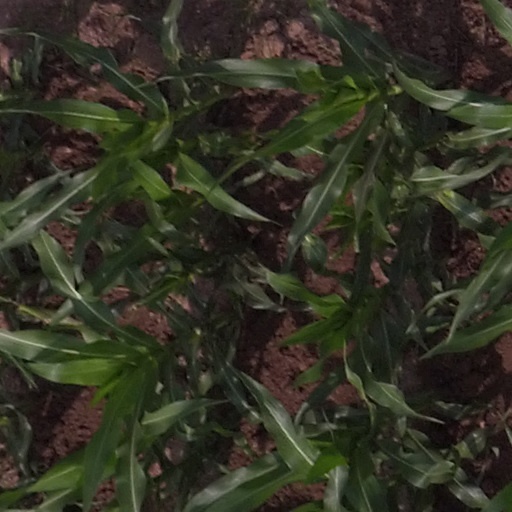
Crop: maize; corn